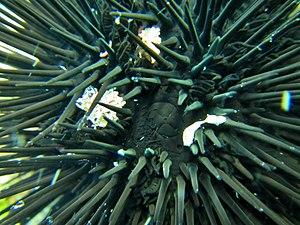
Gros plan sur un système apical de type arbacide d'un Arbacia lixula vivant (Mediterranée
Arbacia est un genre d’oursin régulier de la famille des Arbaciidae.
Les Arbaciidae forment une famille d'oursins de l'ordre des Arbacioida.
L’oursin noir est un oursin de la famille des Arbaciidae, que l'on trouve en Méditerranée, où il a tendance à supplanter son rival l'oursin violet, surpêché pour des raisons commerciales. Il est parfois surnommé à tort « oursin mâle ».